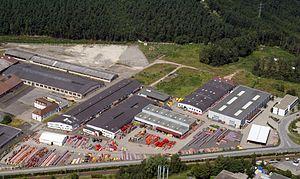
Fella-Werke GmbH est une entreprise allemande spécialisée dans le matériel de récolte fourragère et basée à Feucht, en Allemagne. Elle a été créée en 1918 en tant que société de fabrication de herses et a connu de nombreuses évolutions.